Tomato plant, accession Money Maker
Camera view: bottom (45 deg); turntable rotation: 180 degrees
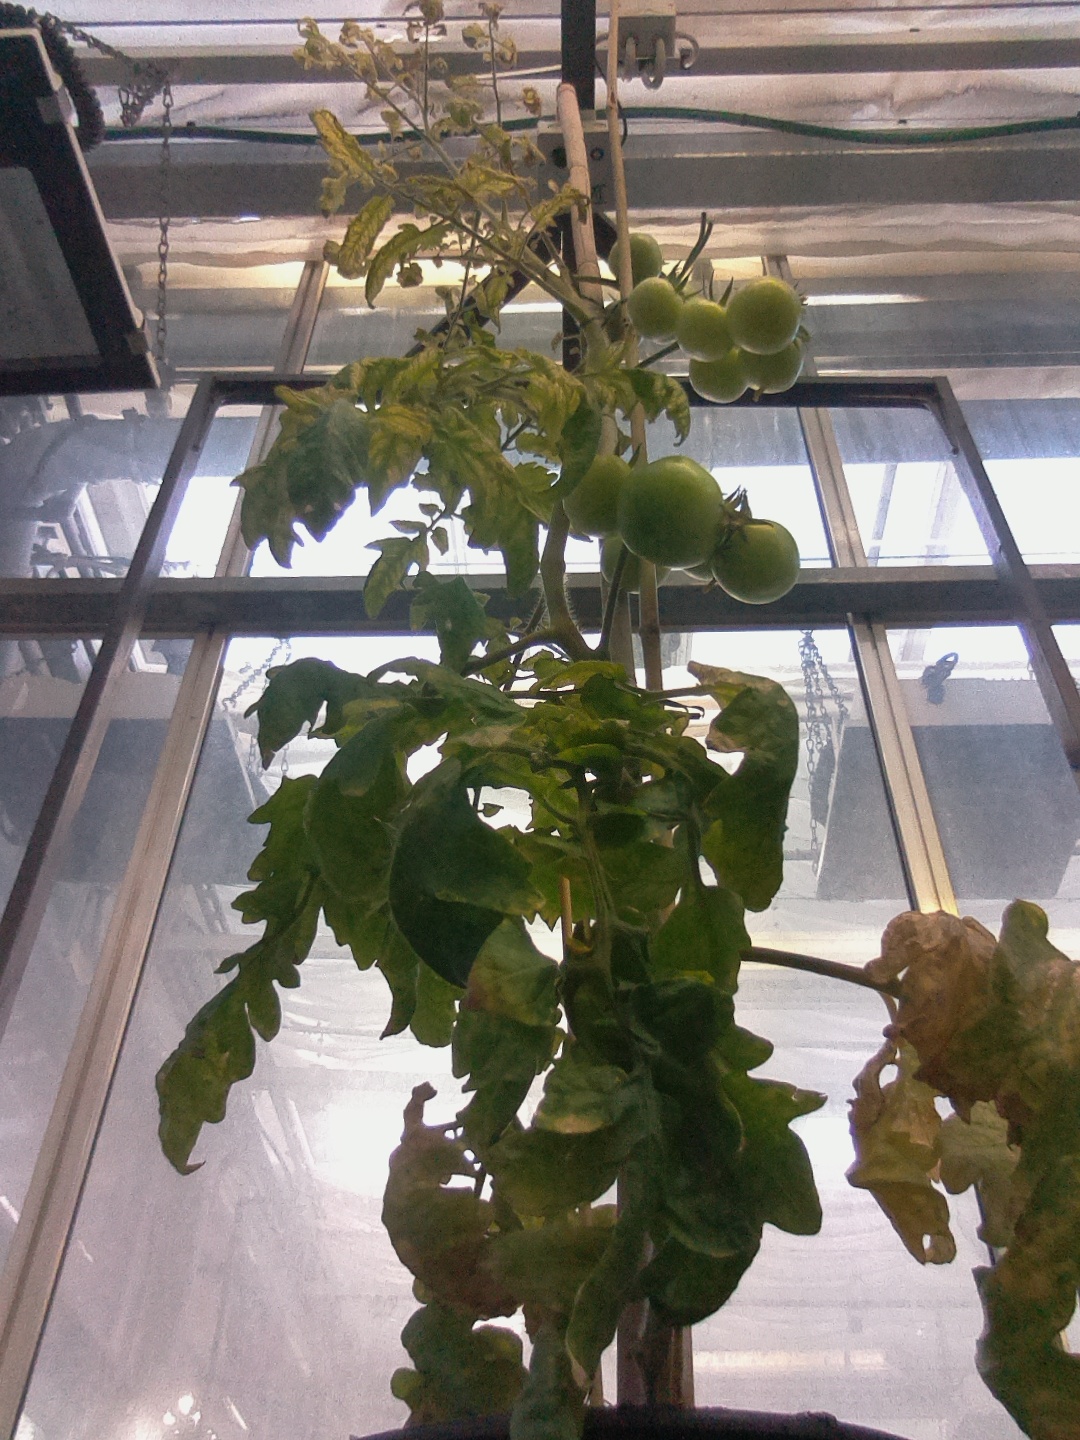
BBCH growth stage 78: 80% -90% of final fruit size